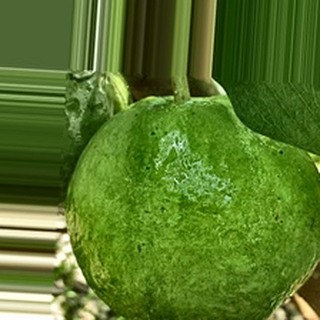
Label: healthy_guava